Lusaka

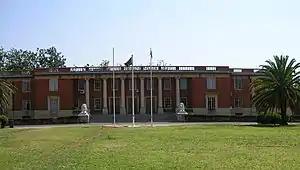
Supreme Court of Zambia

As the national capital, Lusaka is the seat of the legislative, executive, and judicial branches of government, epitomised by the presence of the National Assembly (parliament), the State House (office of the President), and the High Court. The Parliament is situated at the Parliament complex, which features a 15-story building. The city is also the capital of Lusaka Province, the smallest and most populous of the country's ten provinces, and forms an administrative district run by Lusaka City Council (namely Lusaka District). The city council is headed by the Mayor of Lusaka, with Chilando Chitangala the incumbent as of 2021.